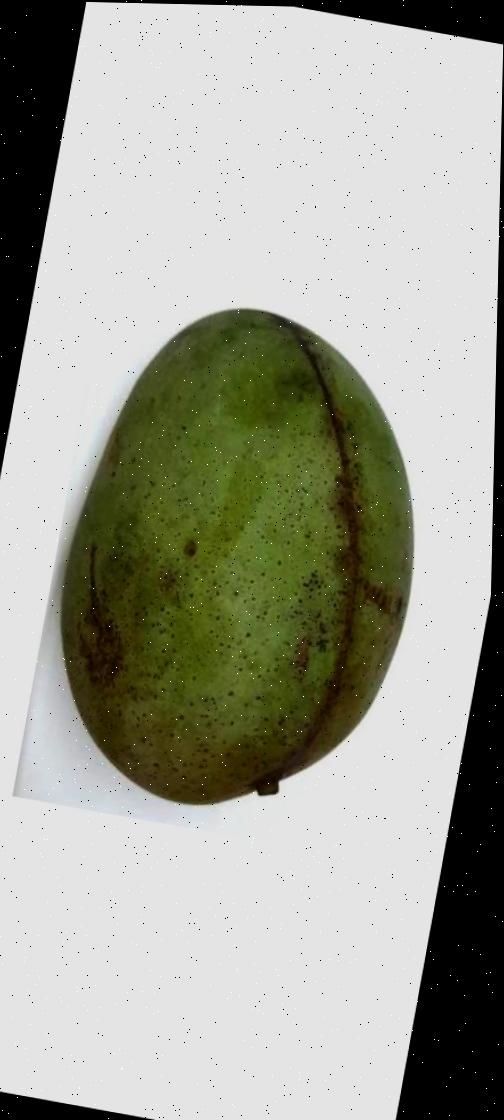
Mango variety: Fazli Shurmai